The Pods

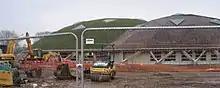
Construction site in February 2011

An accidental explosion in which several contractors working on the site were injured took place on the 17th of June 2011.